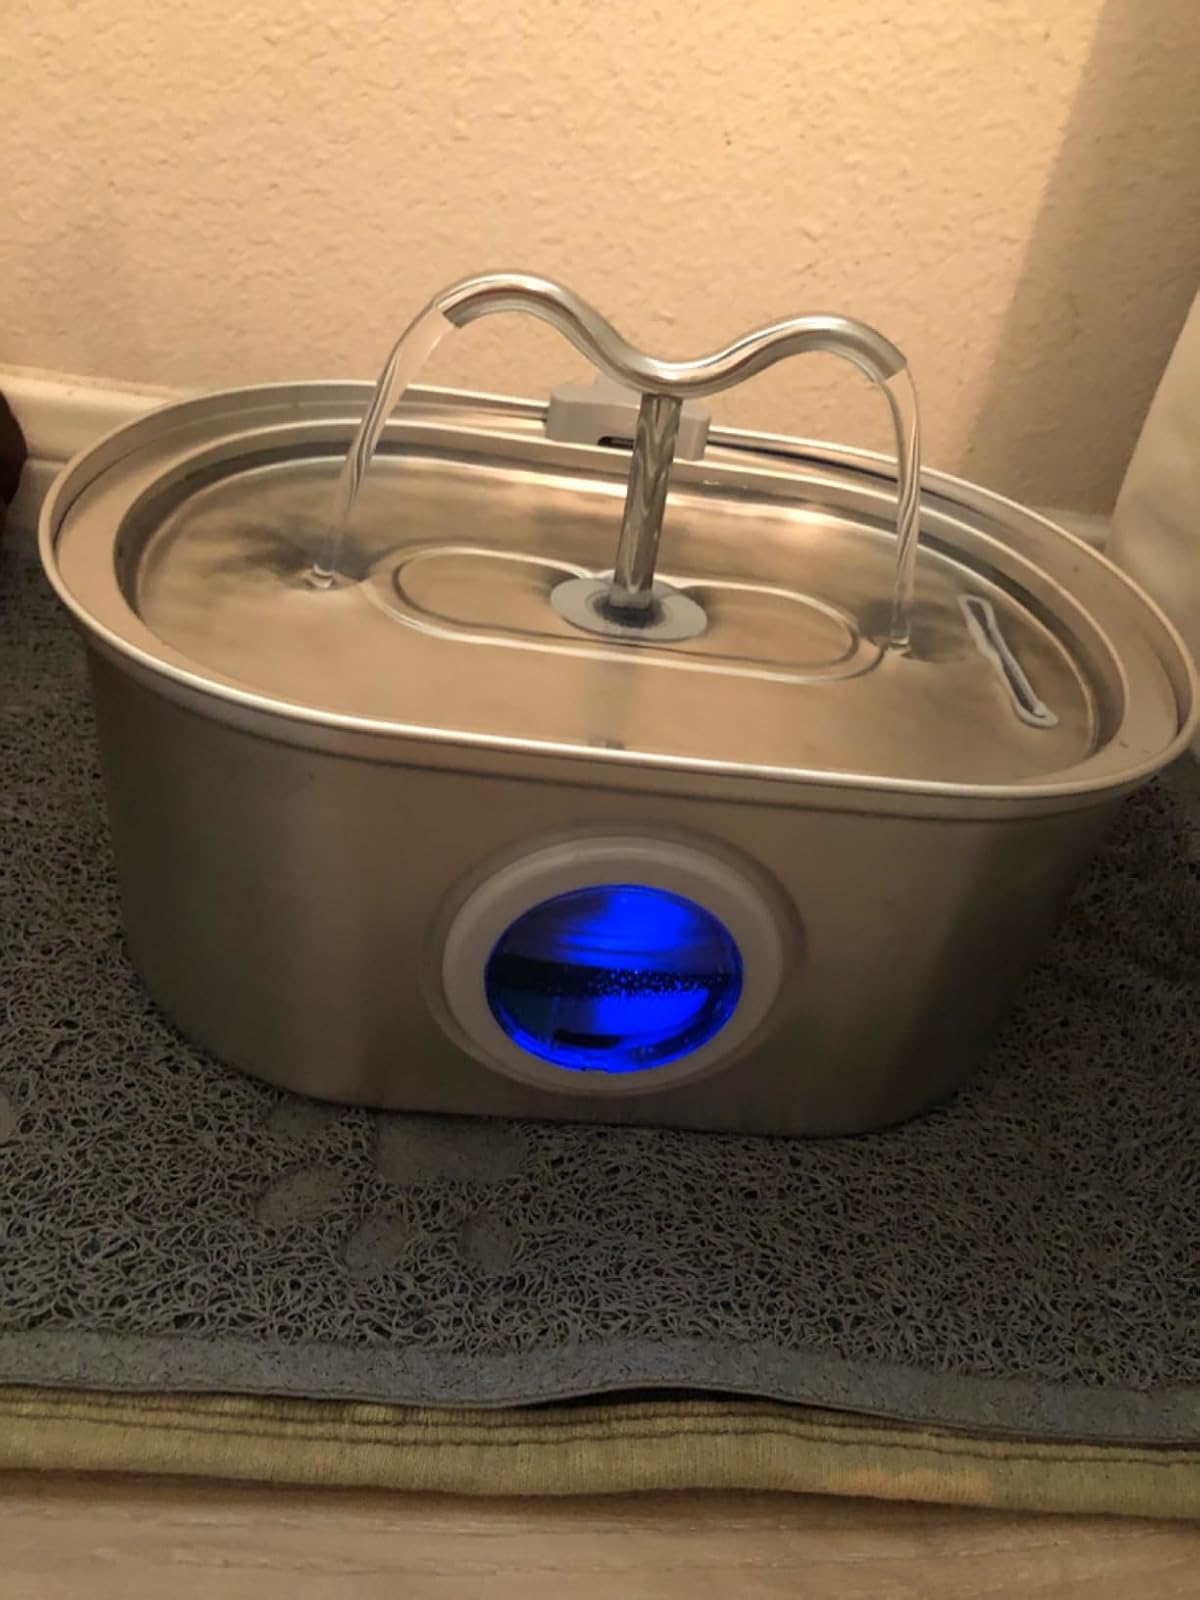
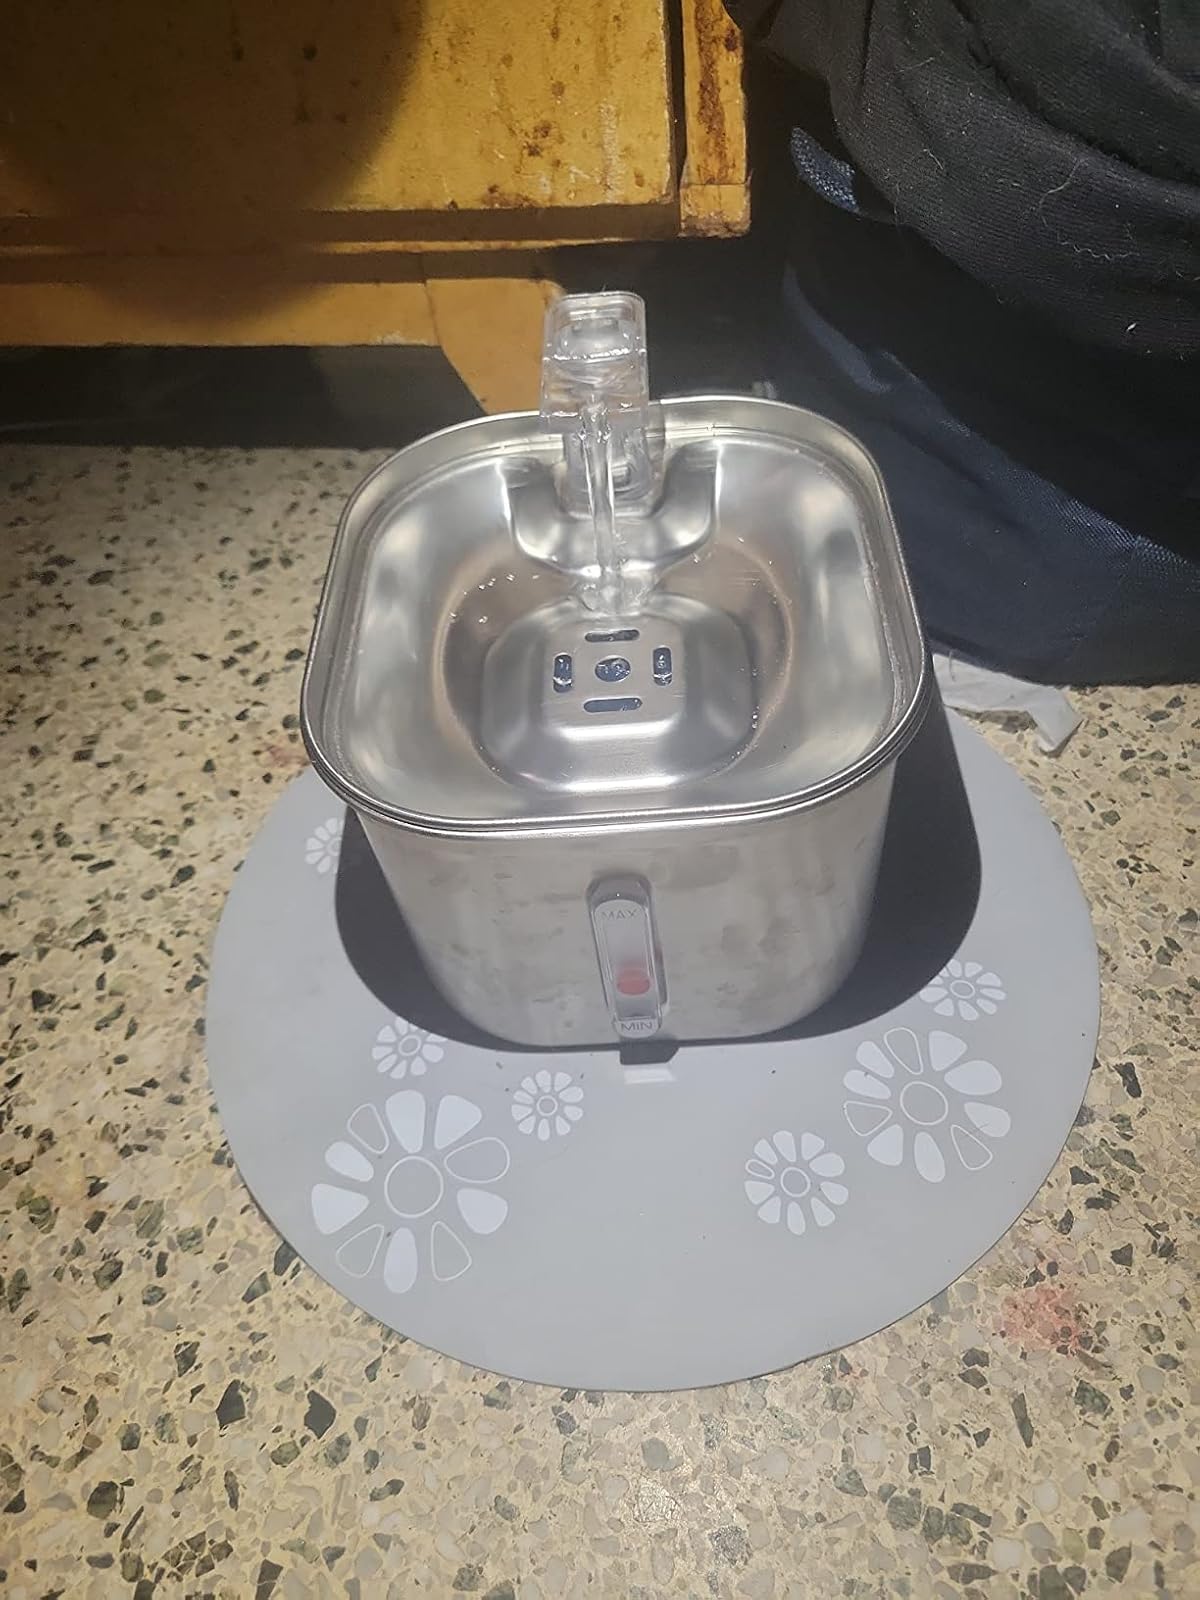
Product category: items_bowl
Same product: no